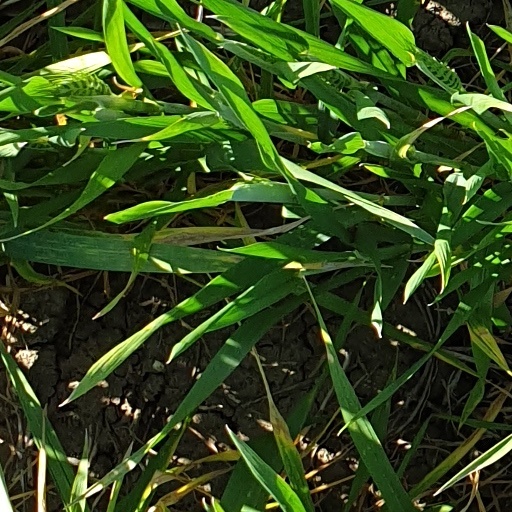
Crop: wheat